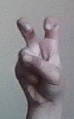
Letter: toot